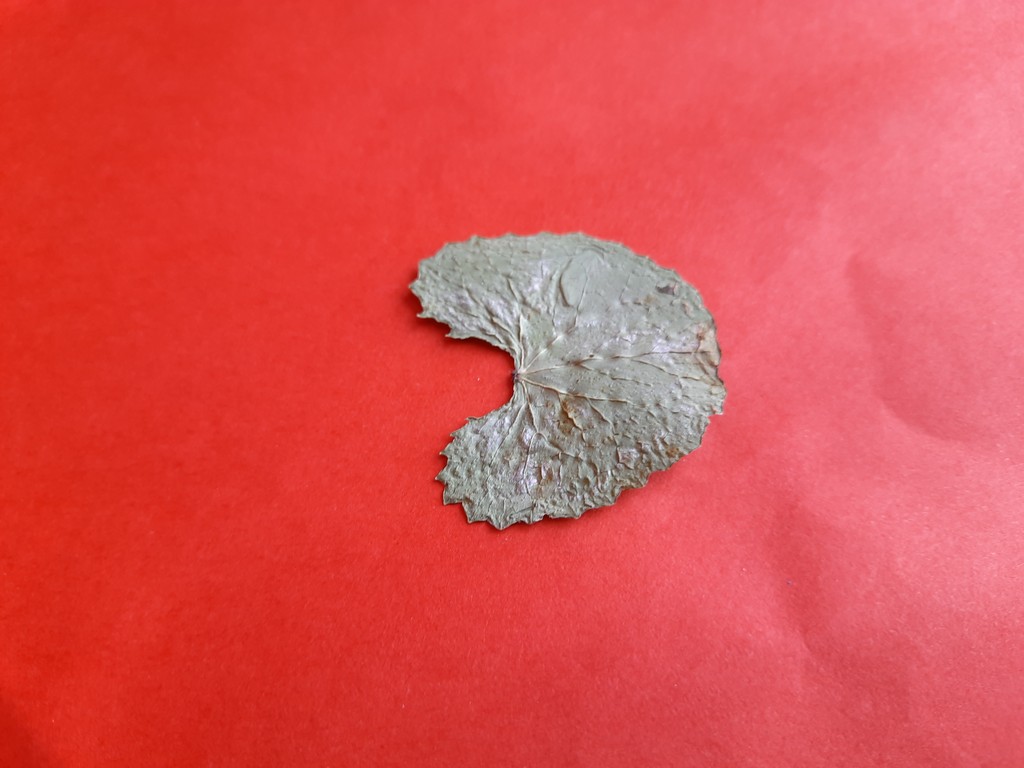
Label: Dried